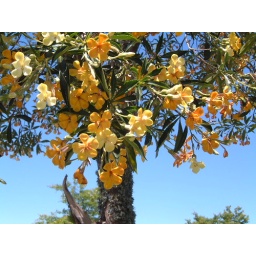
Growing as a street tree in the village of Edgecumbe in the middle of the Rangitaiki Plains in New Zealand's Bay of Plenty.